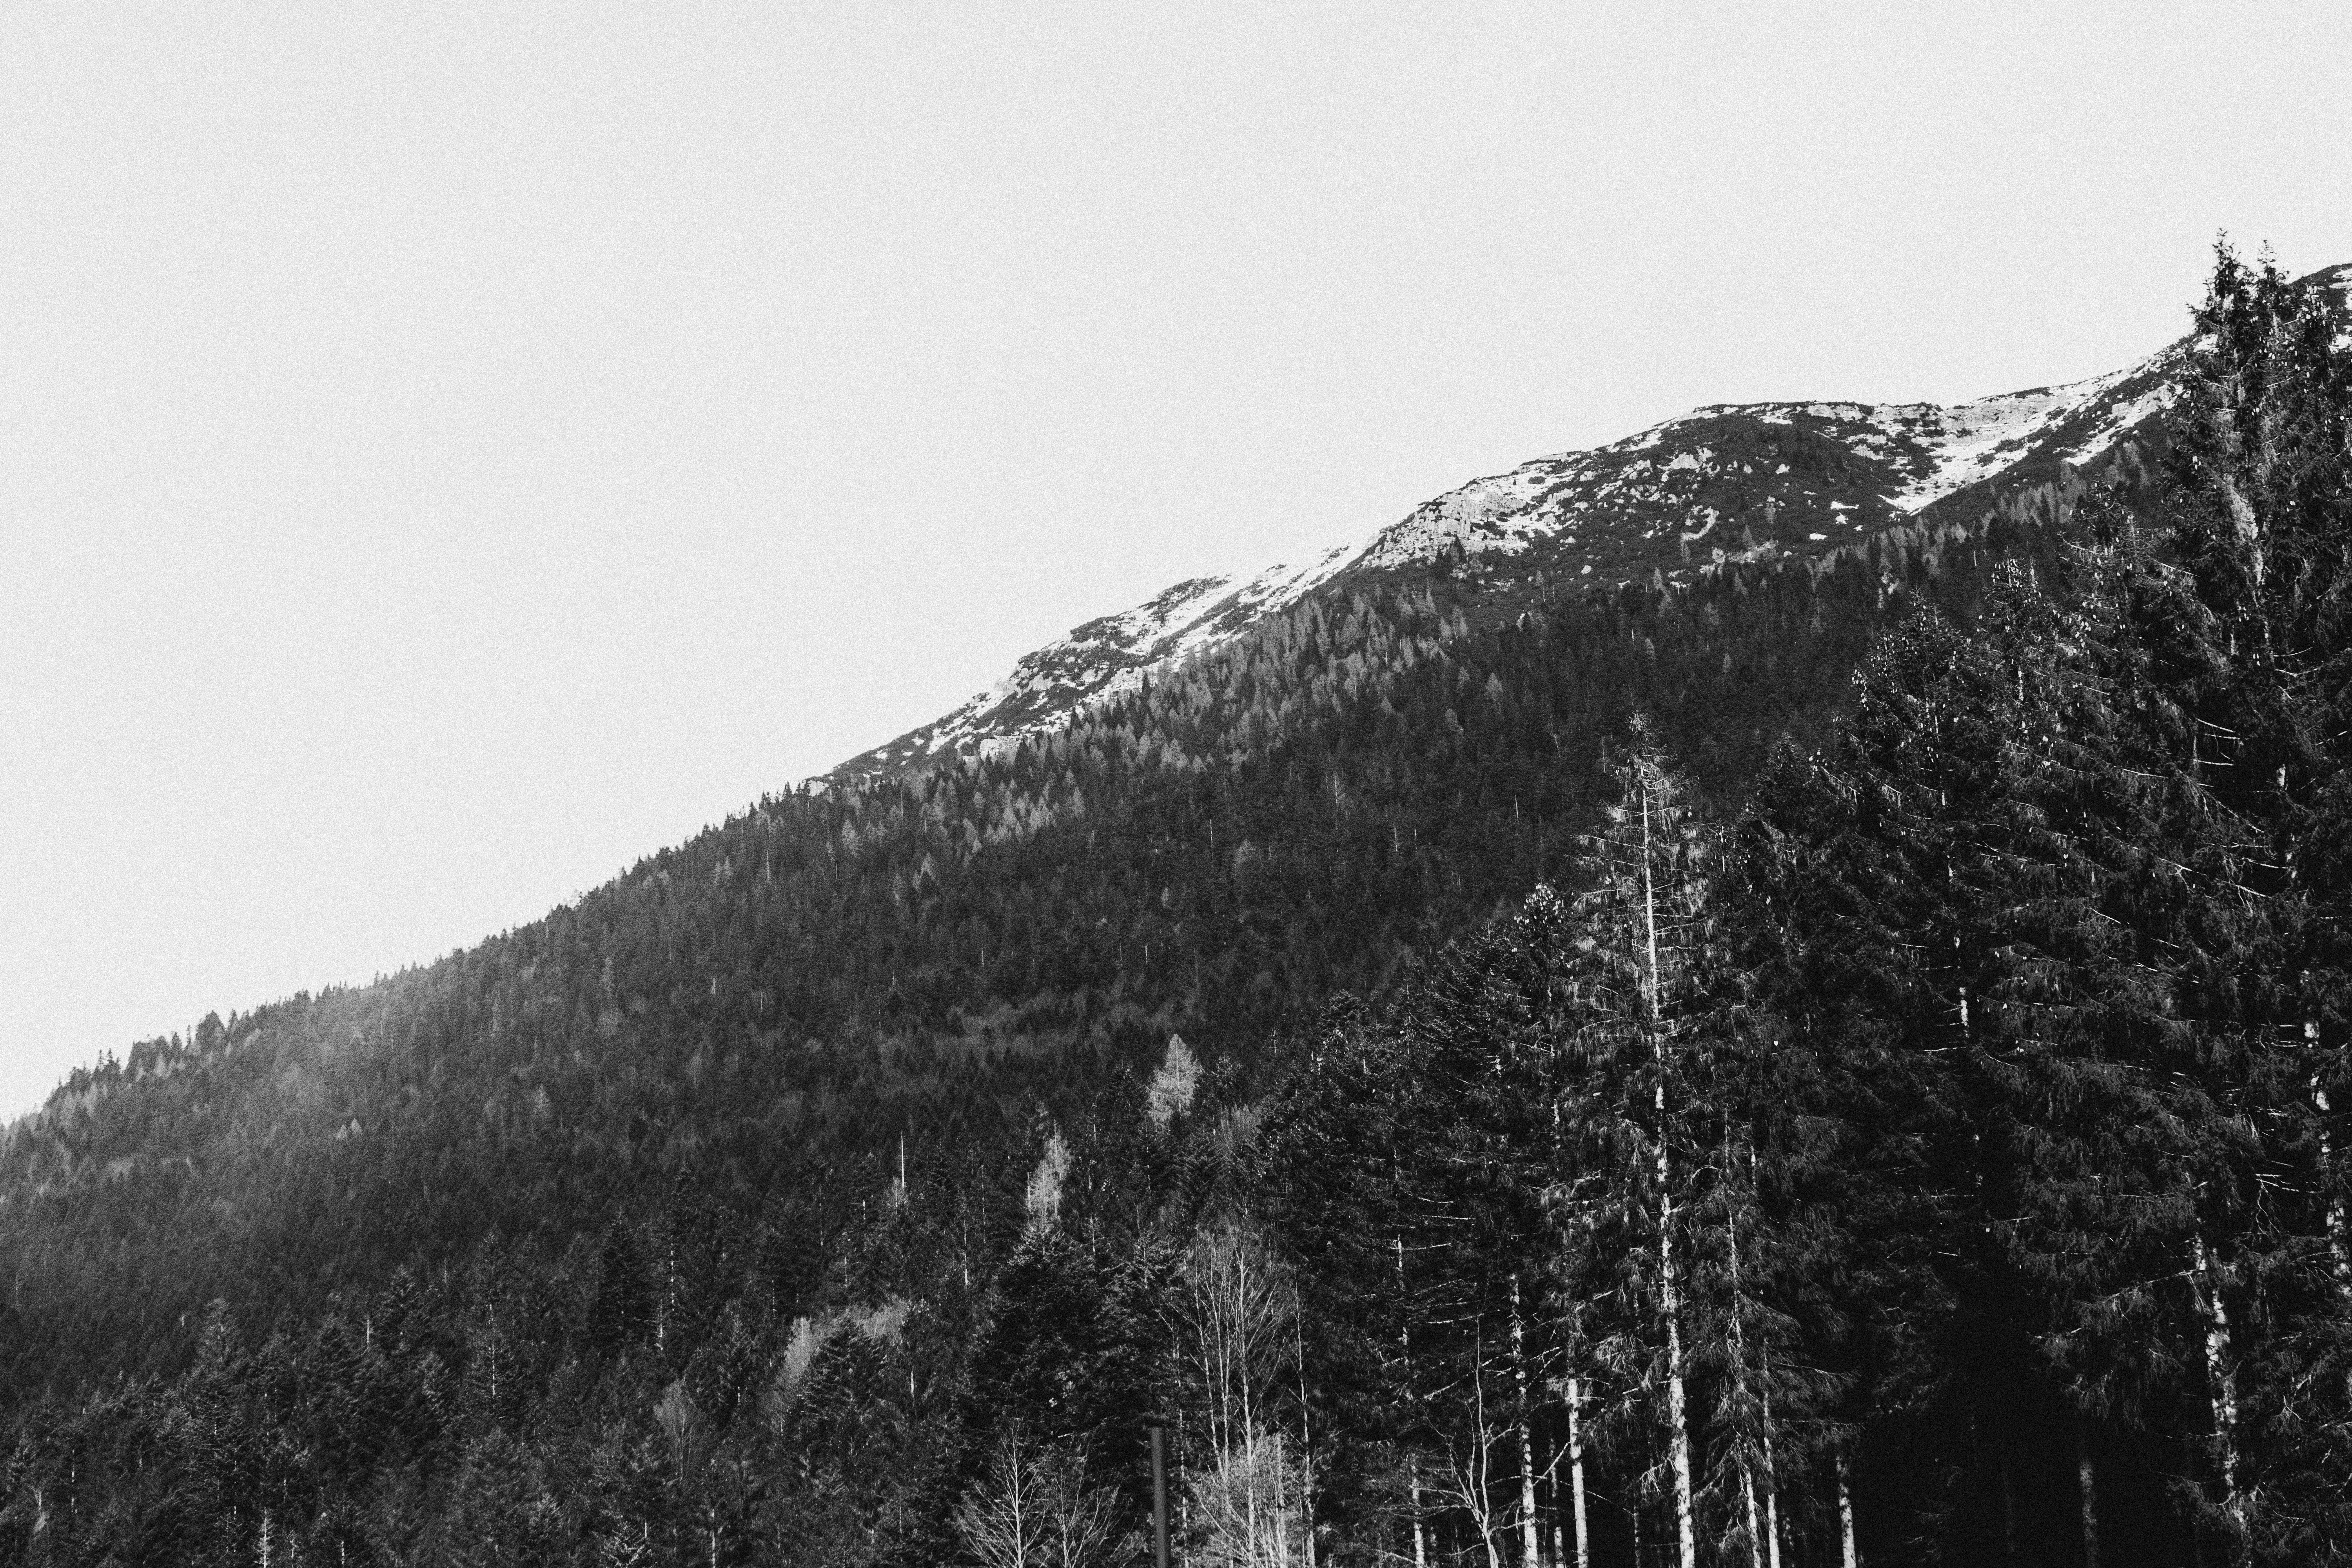
mountainous landforms, mountain, white, black, black and white, monochrome photography, sky, tree, monochrome, atmospheric phenomenon, natural landscape, wilderness, ridge, hill, highland, mountain range, forest, cloud, woody plant, hill station, fell, photography, landscape, winter, summit, alps, stock photography, plant, rock, snow, massif, national park, slope, terrain, valley, road, style, mount scenery, pine family